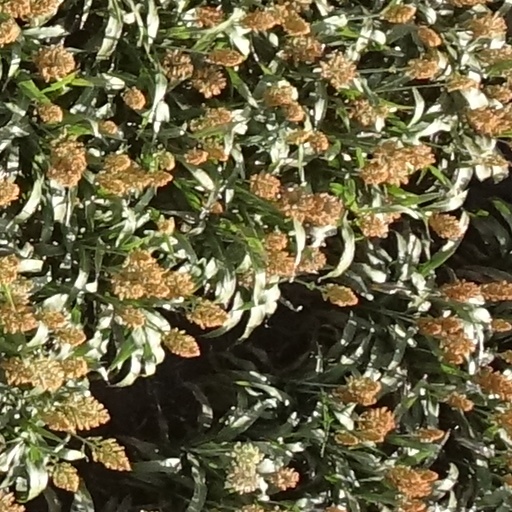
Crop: sorghum